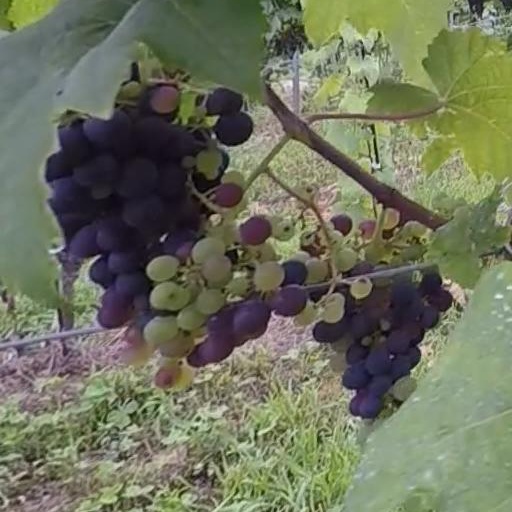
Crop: grape